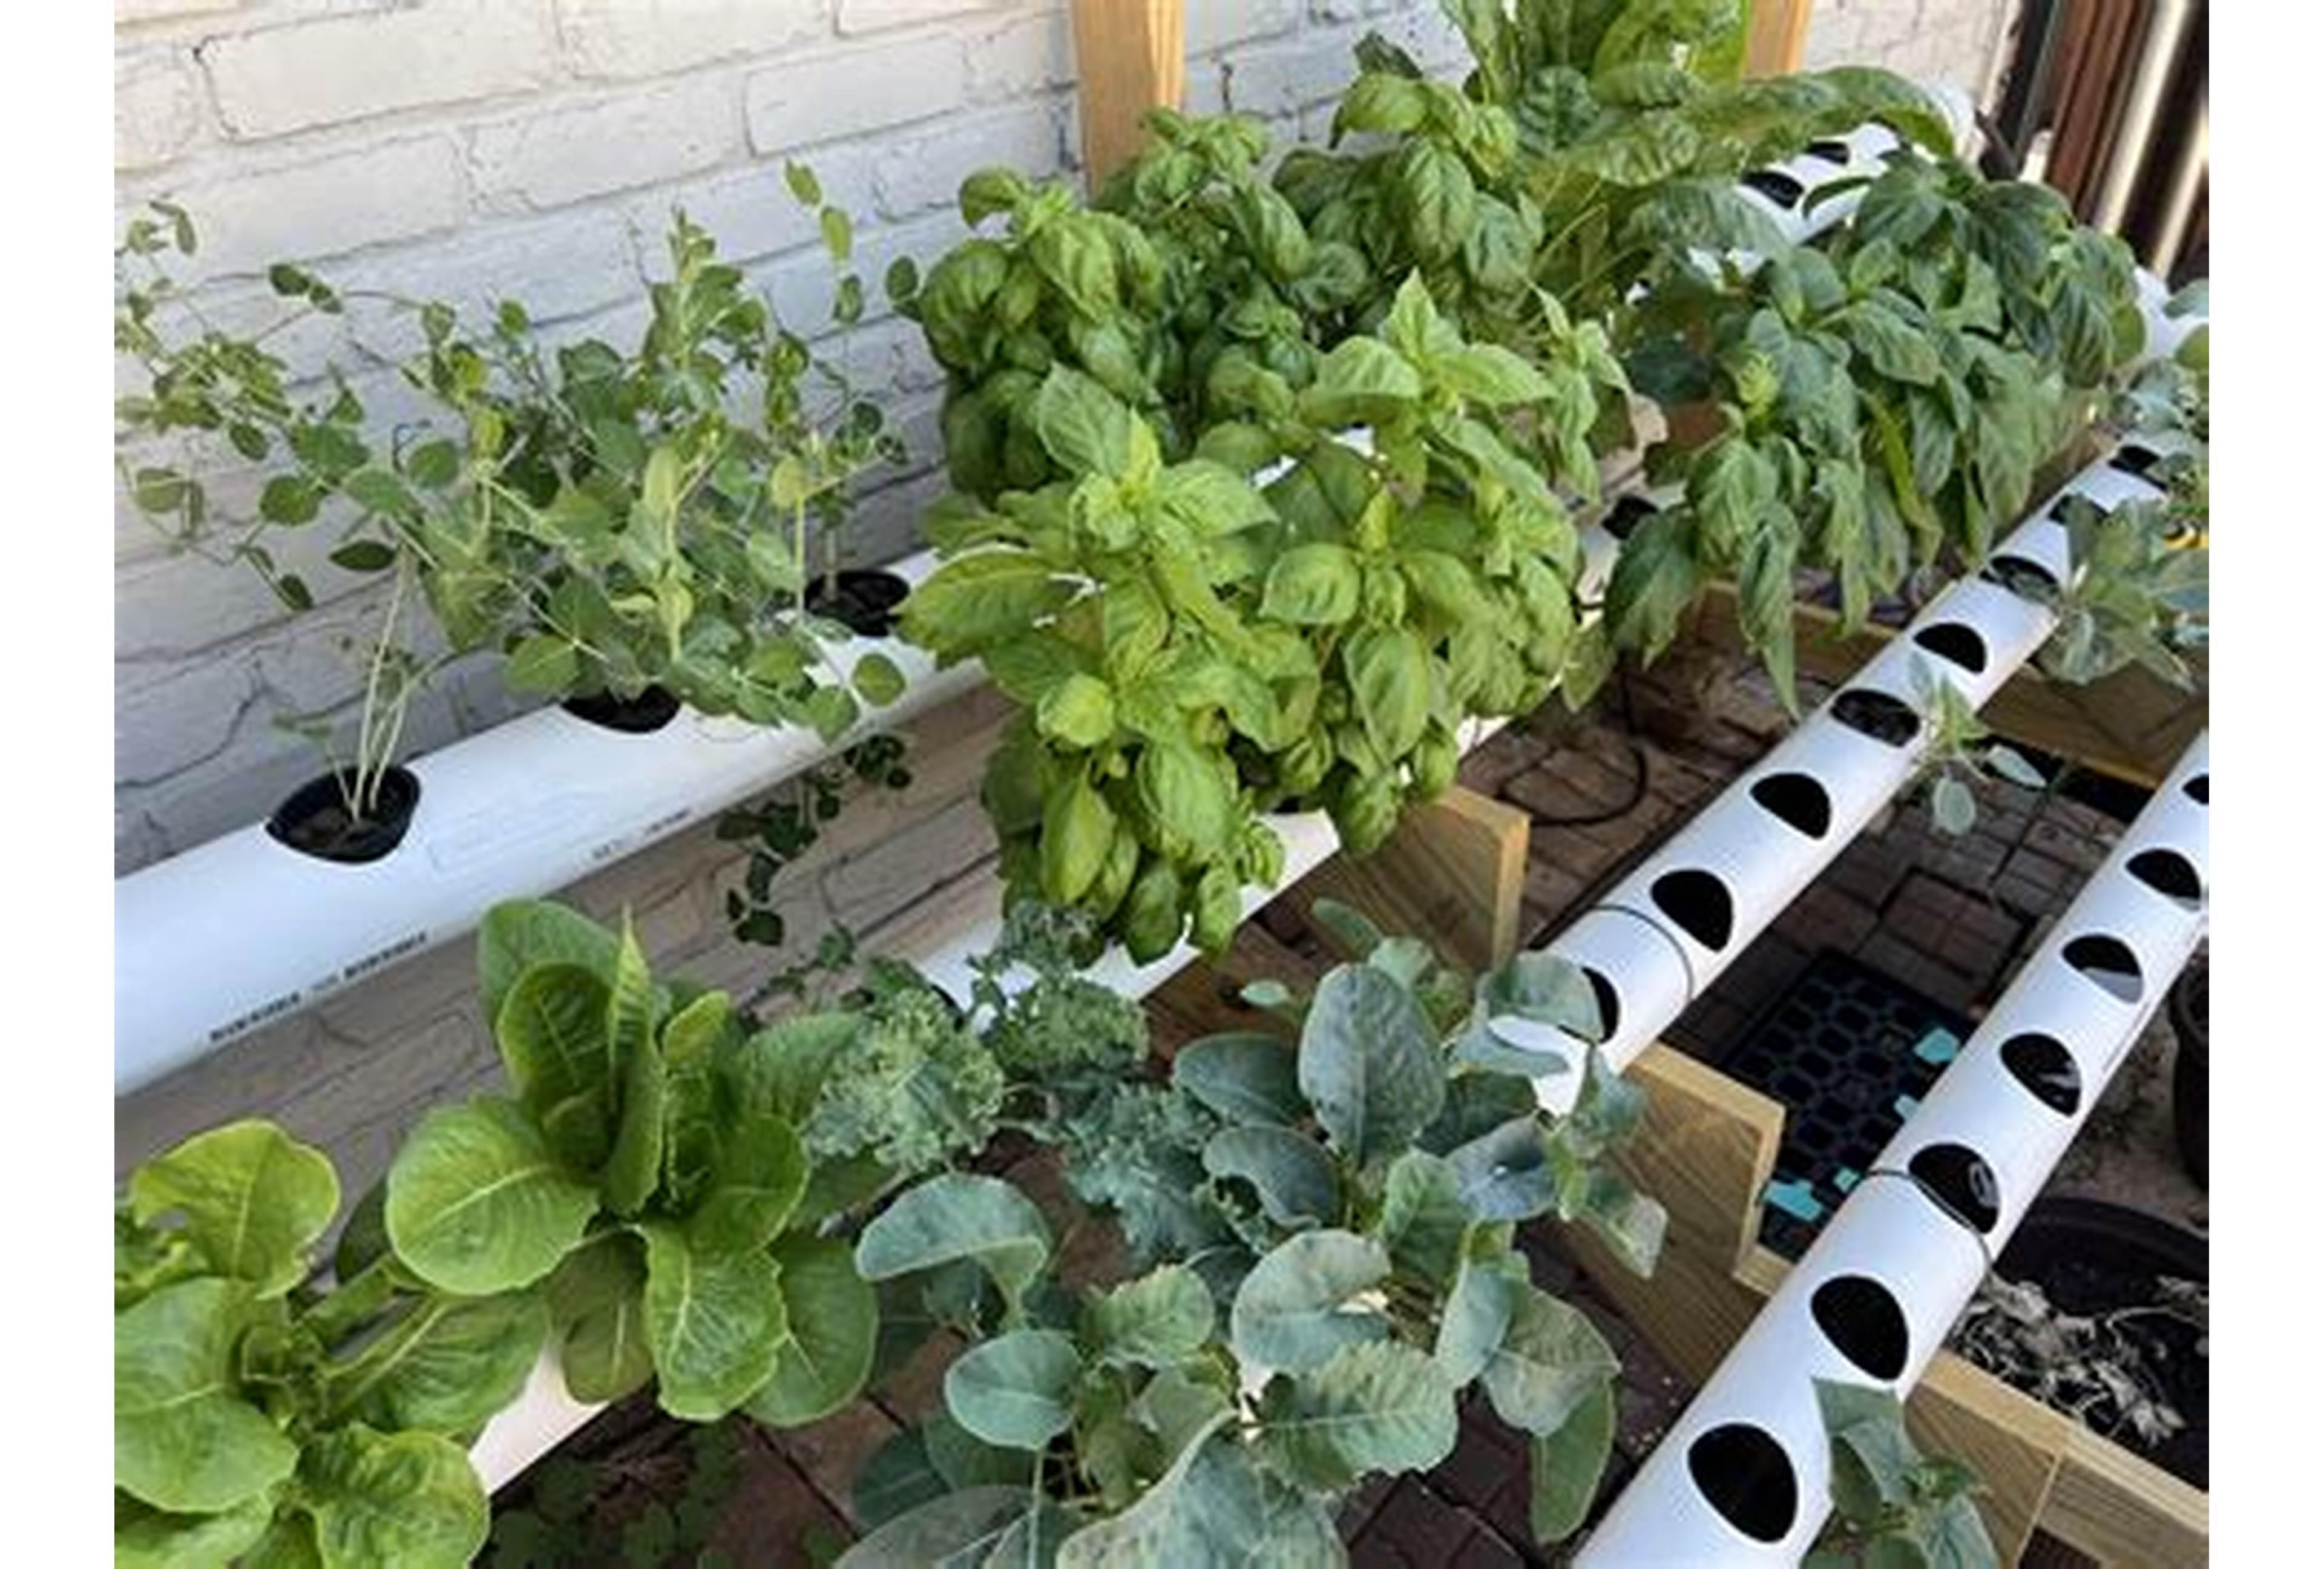
Teknolojia ya kilimo cha haidroponi ambapo mboga hulimwa bila kutumia udongo, bali hupandwa kwenye maboksi maalumu yanayopokea virutubisho kupitia bomba za umwagiliaji, njia hii ni rafiki kwa mazingira hutumia maji kidogo na hutoa mazao bora kwa muda mfupi, inafaa kwa kilimo cha kisasa mijini na maeneo yenye ardhi finyu.